Constantin I. Nottara

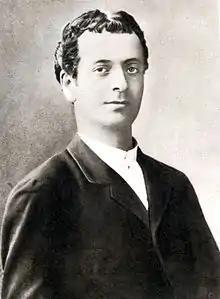
Nottara as a young man

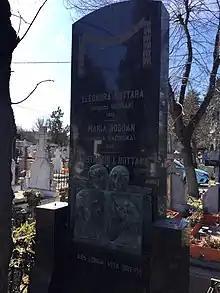
Grave at Sfânta Vineri Cemetery

Constantin I. Nottara (June 5, 1859–October 16/17, 1935) was a Romanian stage actor and director.